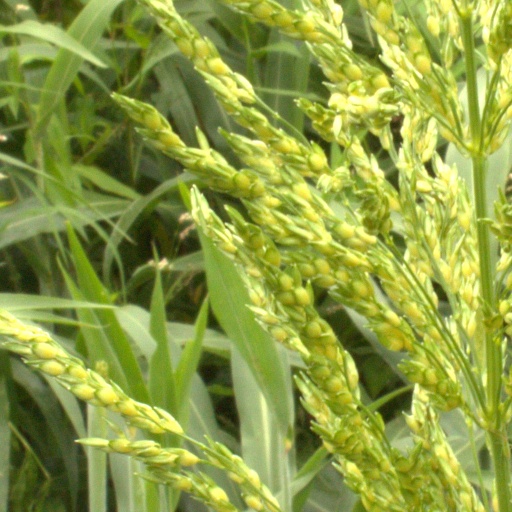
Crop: sorghum